Forni della Signoria

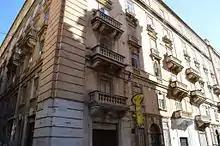
The Vincenti Buildings, the place where the bakery stood

In the mid-1930s the site was purchased by the architect Gustavo R. Vincenti. He raised a Modernism (Art Nouveau or simply an Art Deco) block, known as Vincenti Buildings after its architect in 1938. Vincenti Buildings were damaged during WWII but were faithfully repaired to the original design. Some of the residences have been converted into offices.